Princess Margaret Hospital, Funafuti

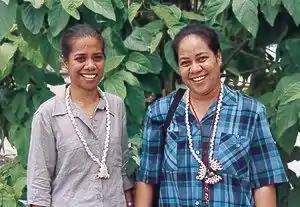
Tuvaluan doctors (2008) Dr Nese Ituaso-Conway (left) and Dr Miliama Simeona (right)

The Tuvaluan medical staff at PMH has been assisted by expatriate doctors from Philippines (Dr. Jun Oballo and Dr. Denniszon Mendoza), China, Germany, Russia and Myanmar whose services are provided through United Nation Volunteers (UNV) funding. The last UNV expatriate doctor worked in Tuvalu from 1997 to 2002. In 2008, at the Cuba-Pacific ministerial meeting, Cuba agreed to provide qualified medical doctors to work in Tuvalu and to provide medical education to Tuvalu students.